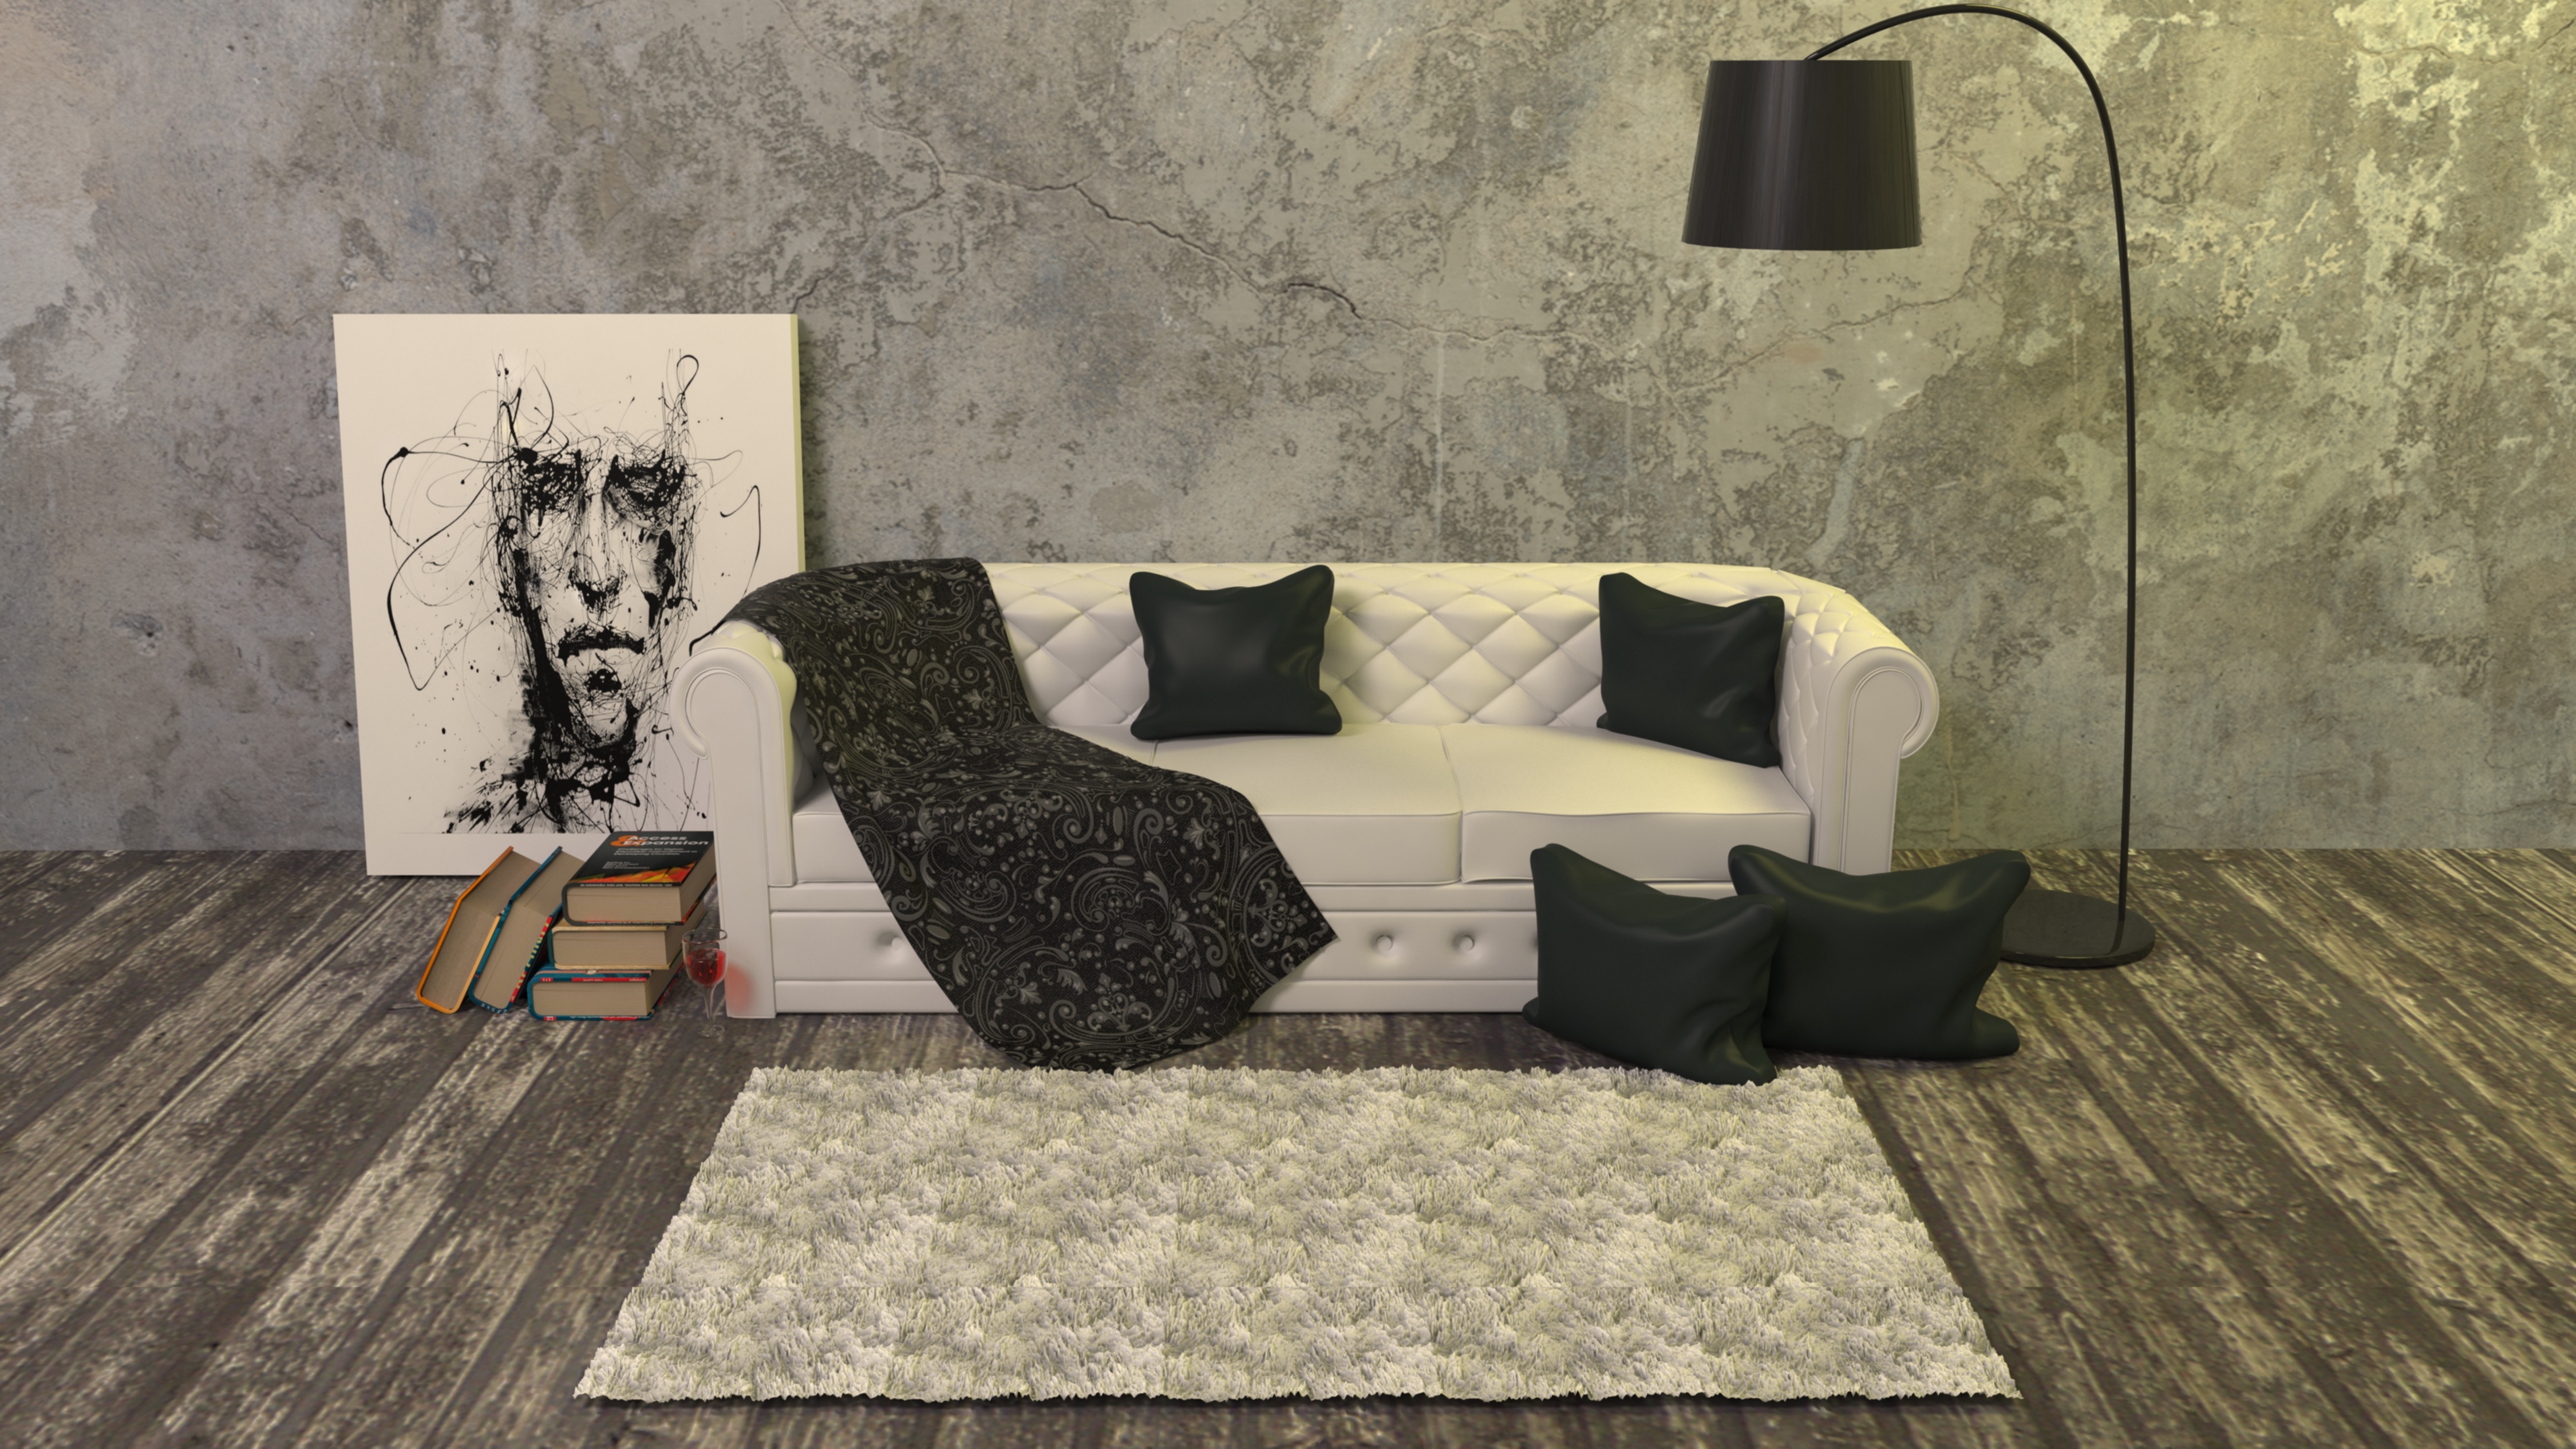
wood, floor, wall, tile, living room, furniture, room, couch, interior design, design, wallpaper, flooring